Sherwood Boehlert

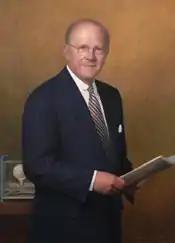
Boehlert's official portrait (painted by Laurel Boeck) as Science and Technology Committee Chairman

Boehlert is best known for his work on environmental policy. Beginning in the 1980s with the acid rain crisis, Boehlert became a prominent voice in the Republican party for the environment. He was a major contributor to the acid rain provisions of the Clean Air Act Amendments of 1990. He pushed continually to increase Corporate Average Fuel Economy (CAFE) standards for light trucks and automobiles and was the lead GOP sponsor of numerous CAFE amendments. Due to Boehlert's constant battles over environmental legislation, often putting him at odds with his party's leadership, "National Journal" dubbed Boehlert the "Green Hornet" and featured him as one of the dozen "key players" in the House of Representatives. Due to his centrist views, "Time Magazine" also recognized Boehlert as a "power center" on Capitol Hill and "Congressional Quarterly" named him one of the 50 most effective Members of Congress. Boehlert was a member of several national moderate GOP groups including the Republican Main Street Partnership and the Ripon Society.